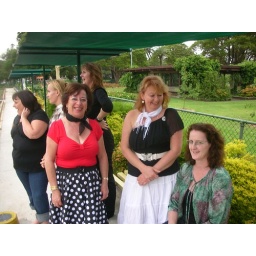
Birthday girl in red (what are you saying about me)